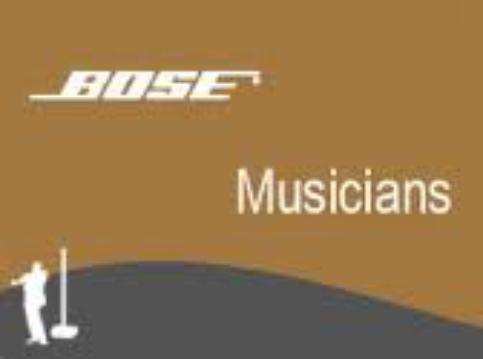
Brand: BOSE
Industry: Clothes